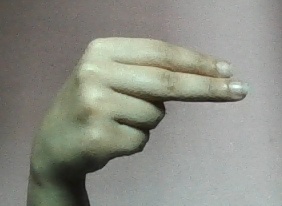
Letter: ain